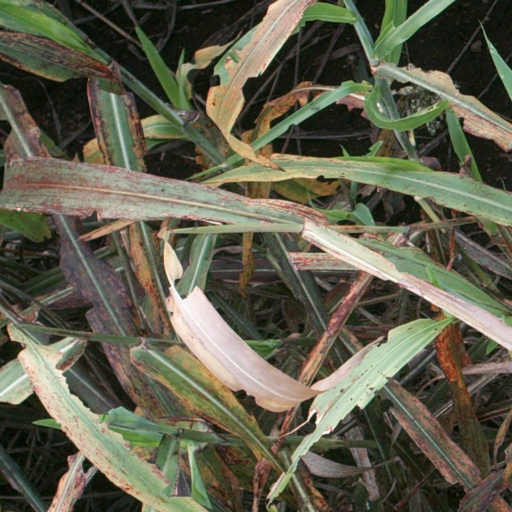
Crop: sorghum